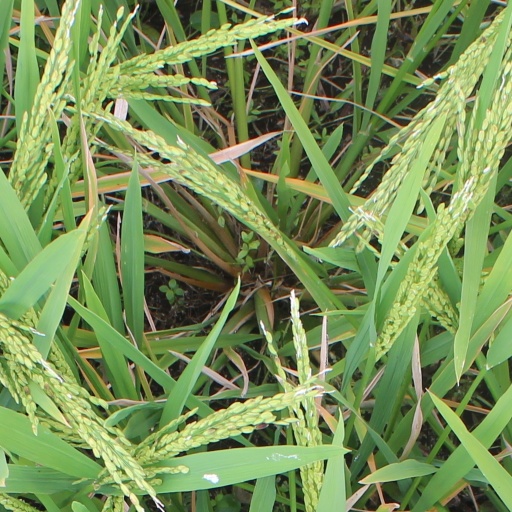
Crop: rice